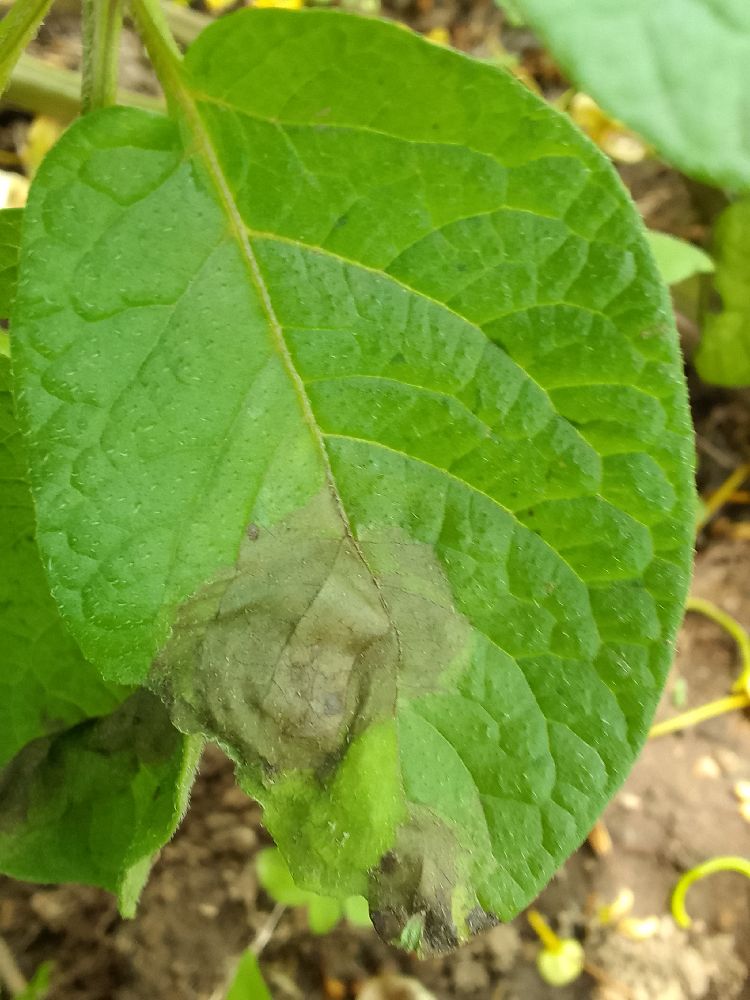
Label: Late blight